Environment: real
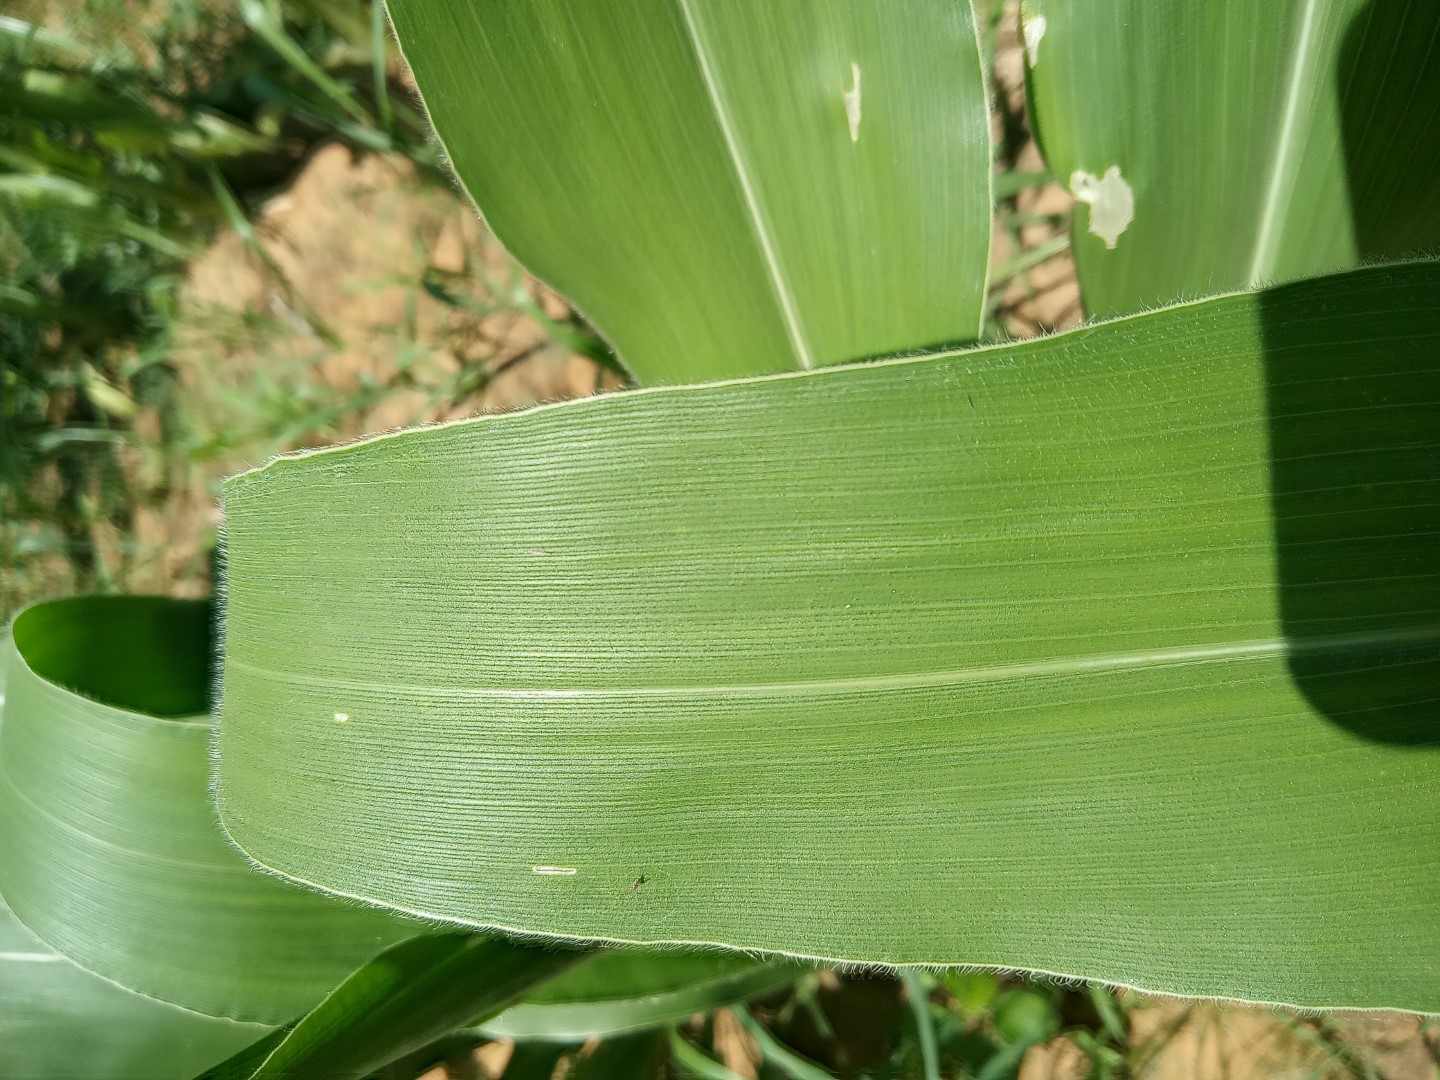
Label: healthy